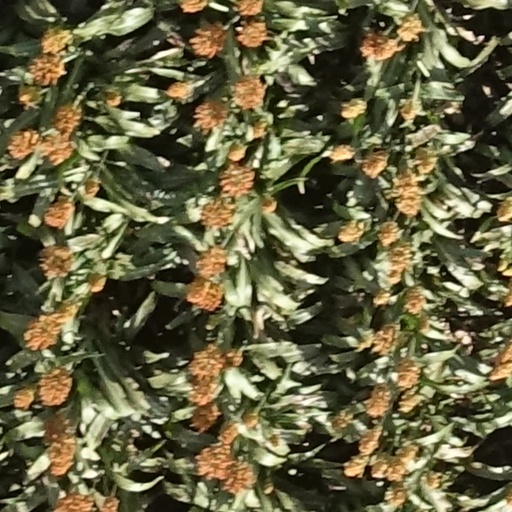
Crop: sorghum